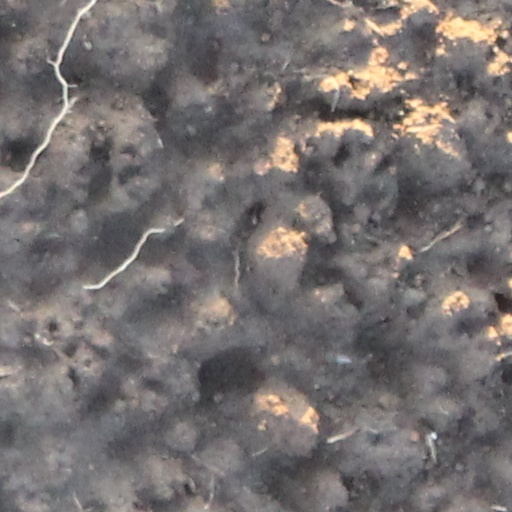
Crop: wheat